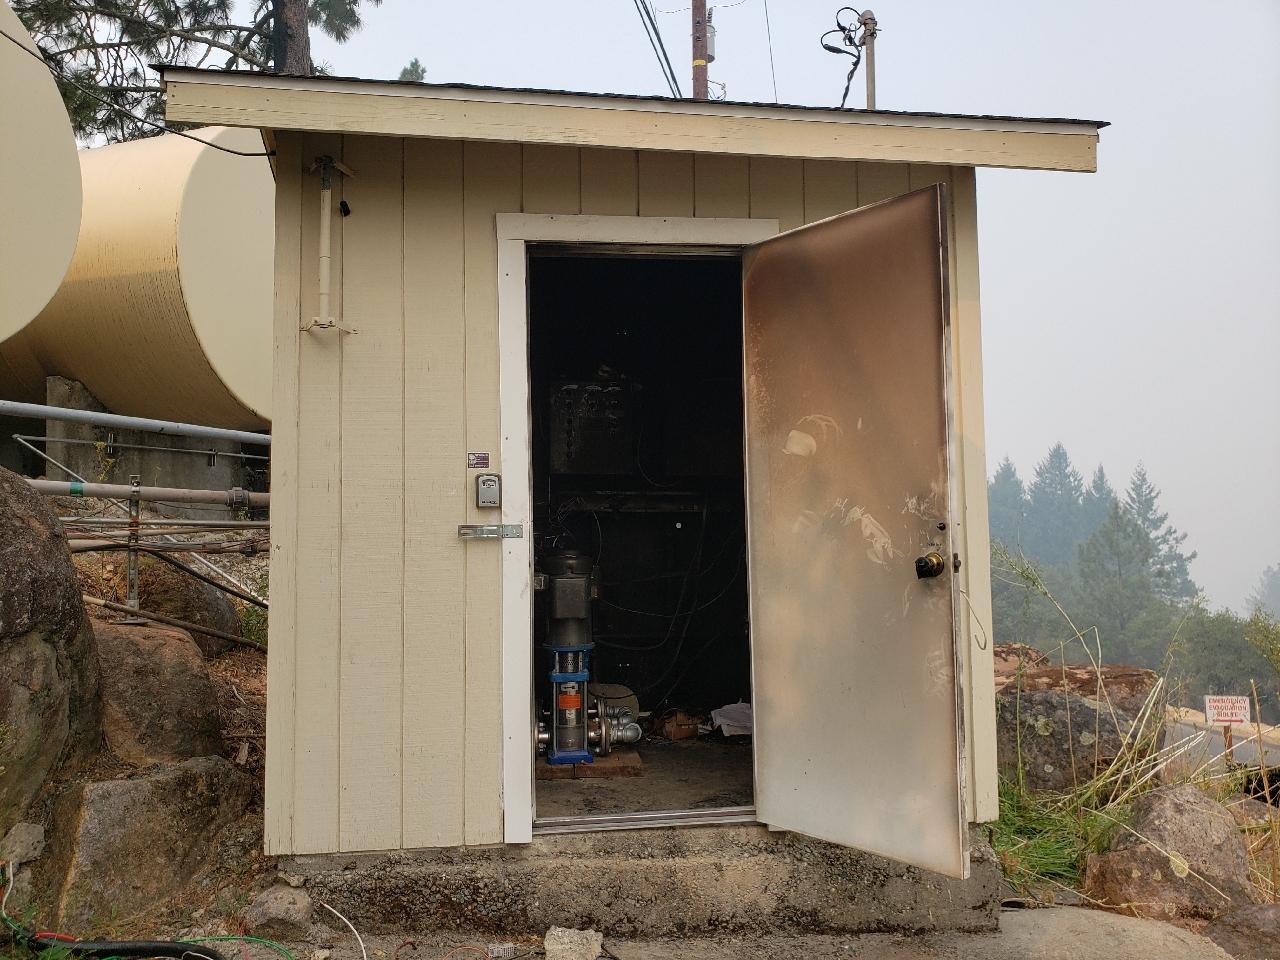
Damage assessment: major